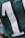
Number: 1